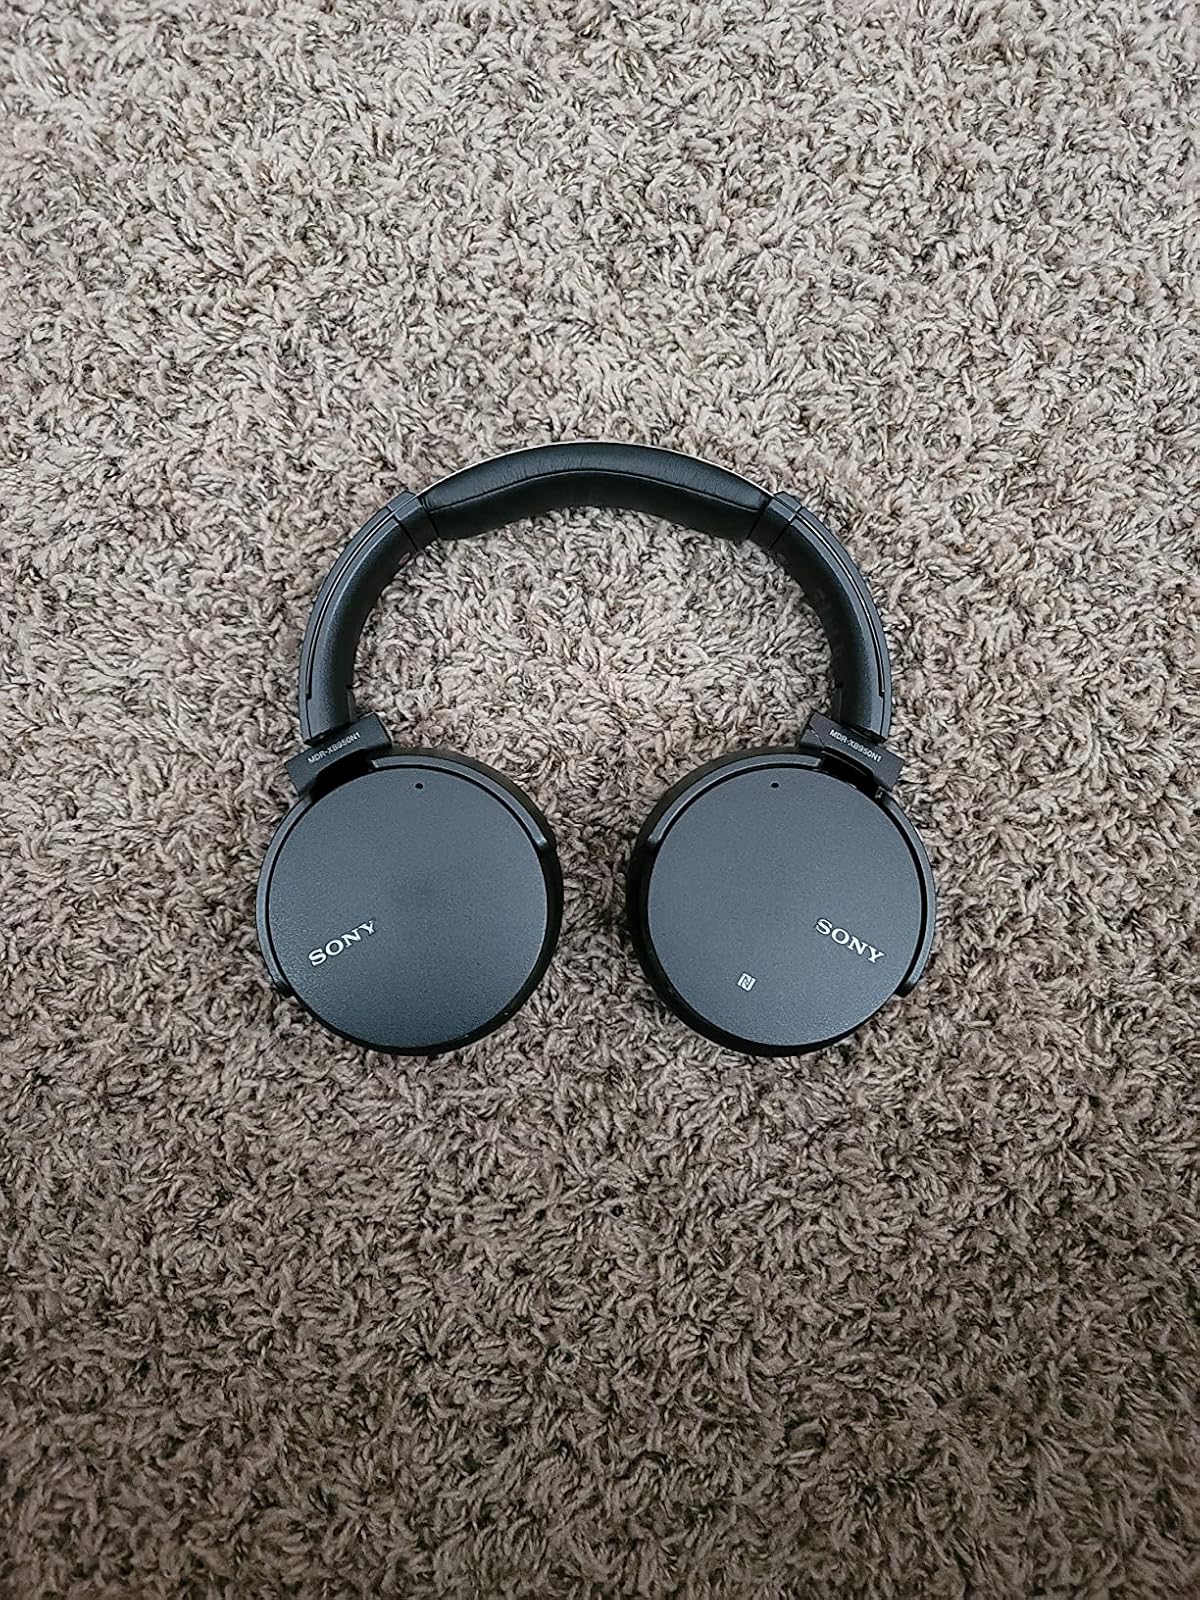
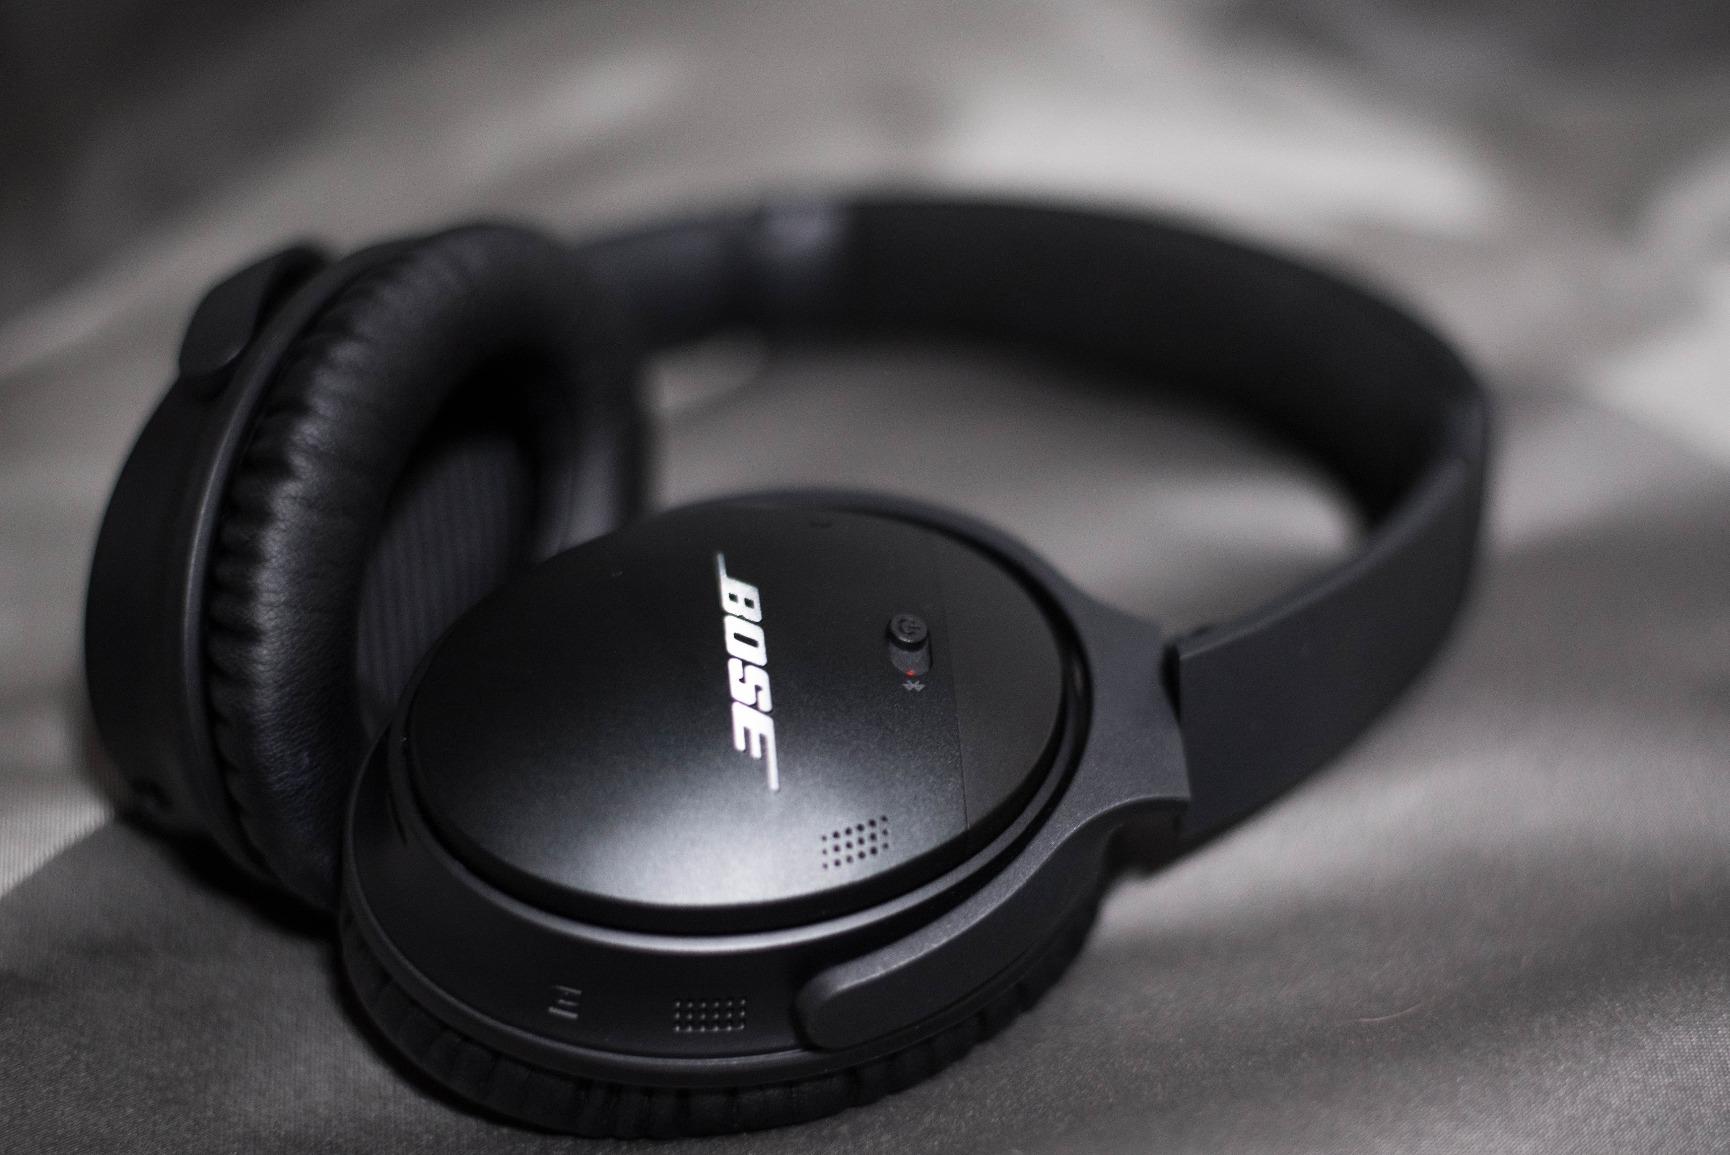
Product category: headphones
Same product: no